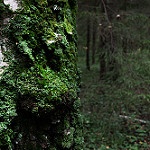
Label: forest